2023 Berlin climate neutrality referendum

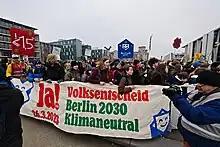
The front banner at a Fridays for Future demonstration on 3 March 2023 calling for a "Yes" vote in the referendum

The initiators of the referendum cite the consequences and damage of climate change as the reason for the need to change the law. They state that climate neutrality will ensure energy independence and future-proof jobs in the region. In addition, 100 European cities have already committed to climate neutrality by 2030. The initiative also cites several feasibility studies that argue the goal is possible. A study published by the Energy Watch Group in late 2021 suggested that Berlin could source its energy needs entirely from renewable sources, provided that areas in surrounding Brandenburg are also utilised. A study commissioned from the Fraunhofer IEE institute published the same year attests that entirely climate-neutral heating could be supplied by 2035, and possibly earlier. A catalog of measures by GermanZero also proposes various local solutions to achieve the desired reduction in emissions.